Bancroft Shed

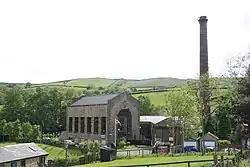
Bancroft engine house and chimney

Bancroft Shed was a weaving shed in Barnoldswick, Lancashire, England, situated on the road to Skipton. Construction was started in 1914 and the shed was commissioned in 1920 for James Nutter & Sons Limited. The mill closed on 22 December 1978 and was demolished. The engine house, chimneys and boilers have been preserved and maintained as a working steam museum. The mill was the last steam-driven weaving shed to be constructed and the last to close.